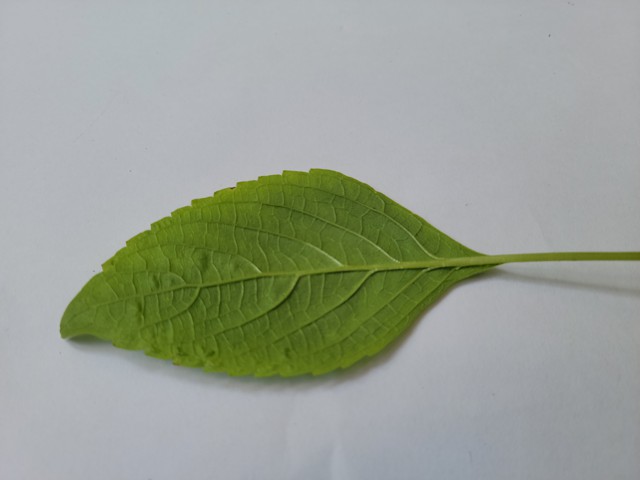
Plant: ramtulsi